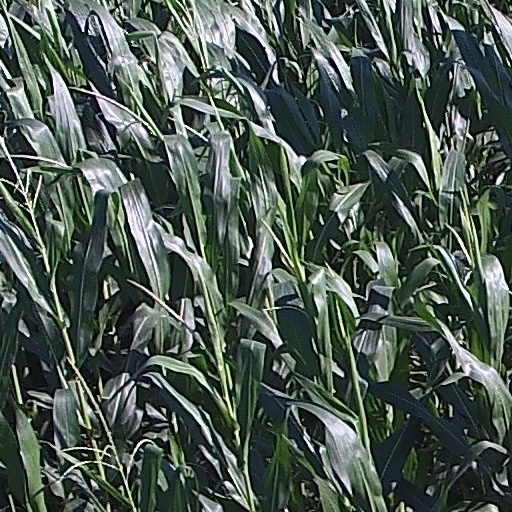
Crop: maize; corn